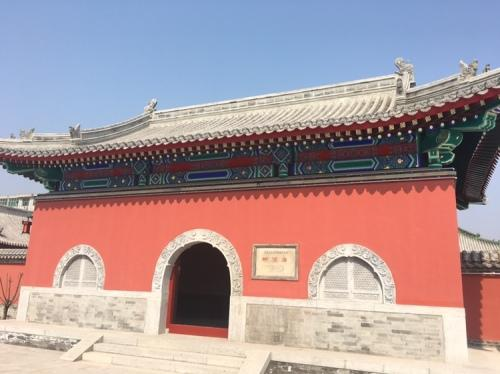
地标名称：真定府府城隍大庙
所在城市：石家庄市·正定县